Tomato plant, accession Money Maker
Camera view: bottom (45 deg); turntable rotation: 240 degrees
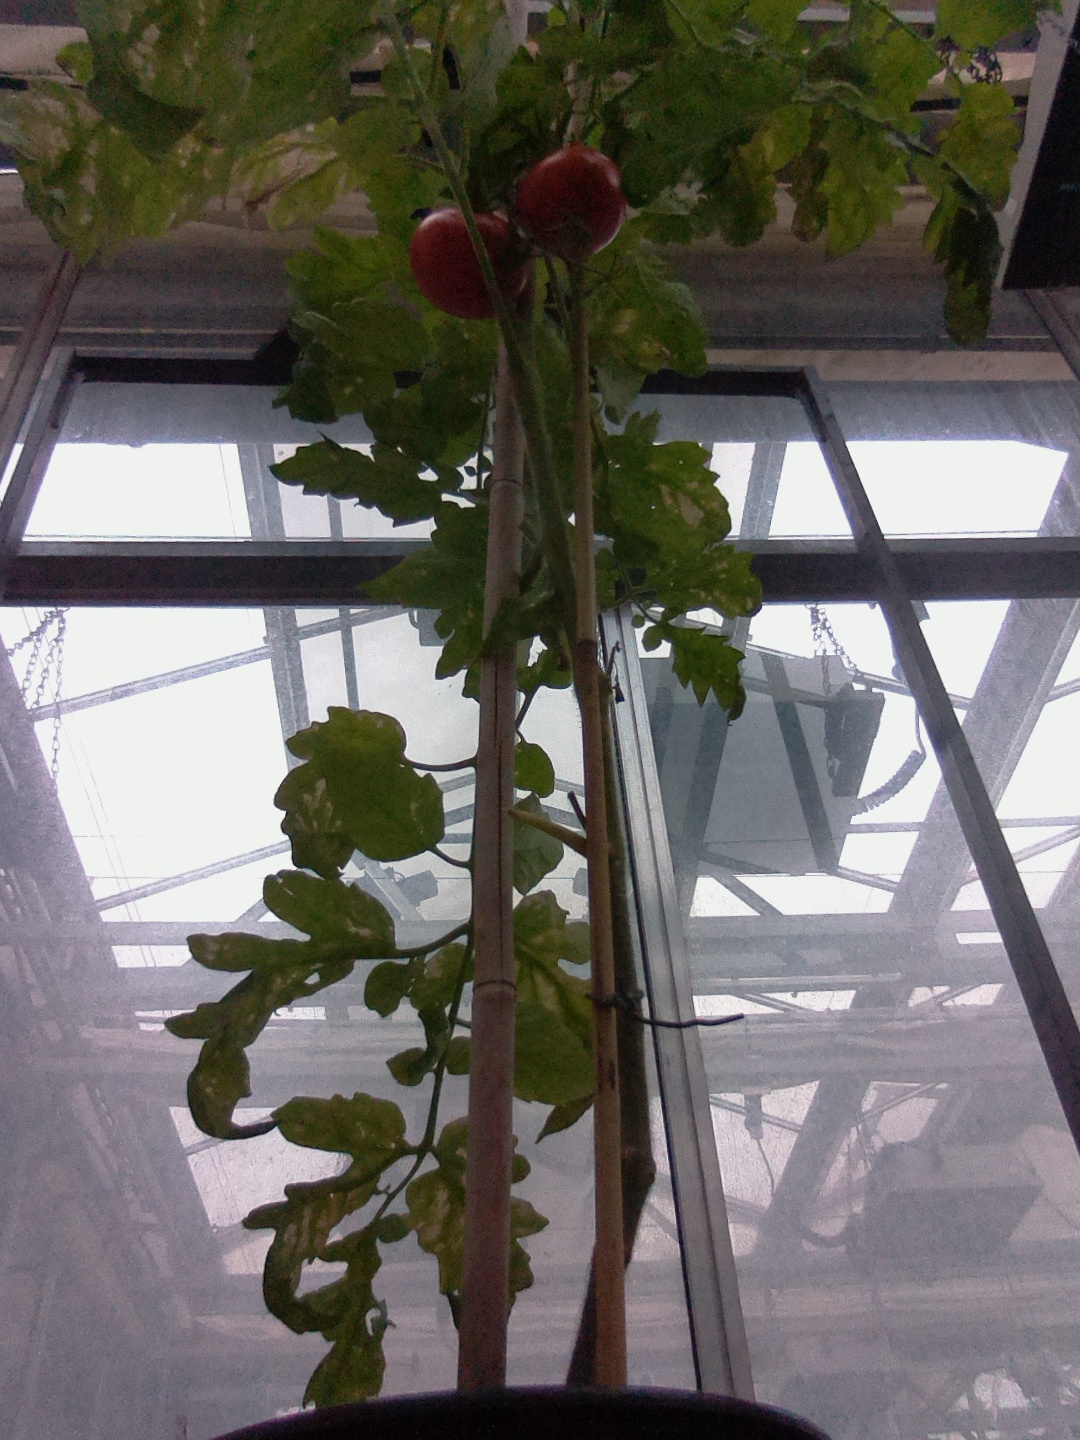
BBCH growth stage 85: 50%-60% of fruits show typical fully ripe color